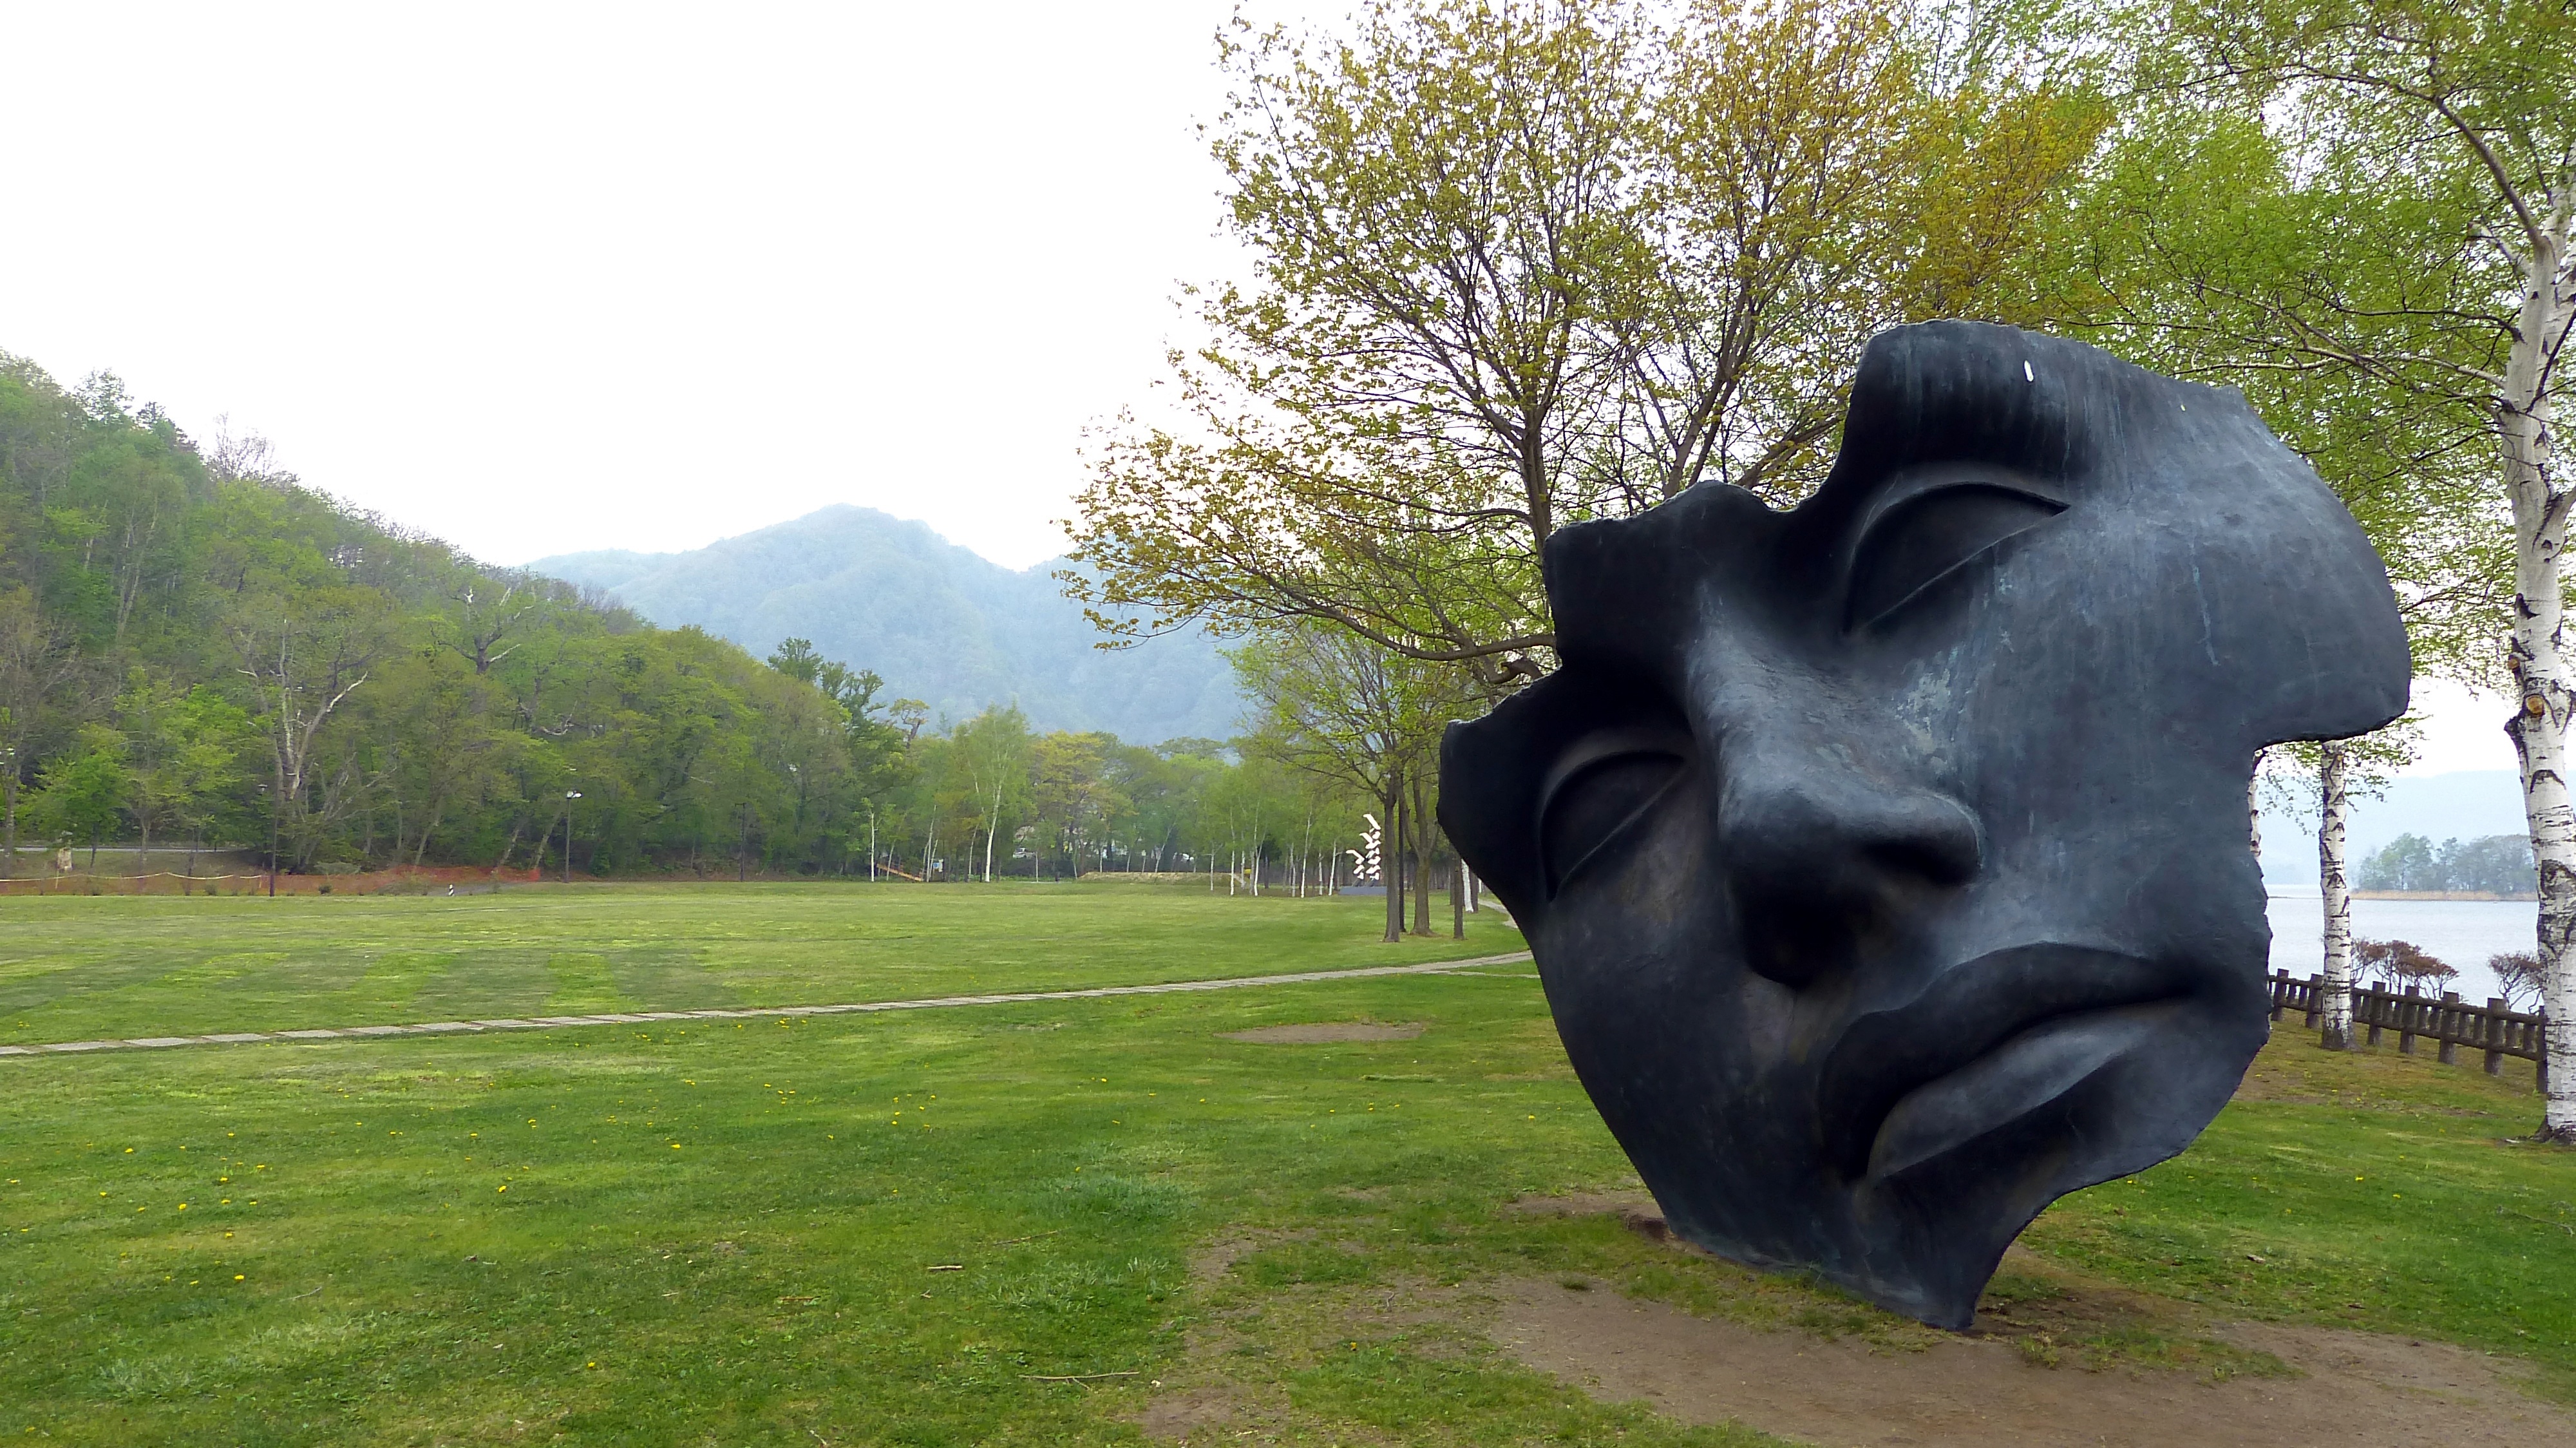
nature, grass, mountain, lake, monument, statue, green, japan, national park, trees, outdoors, sculpture, art, hokkaido, lake toya